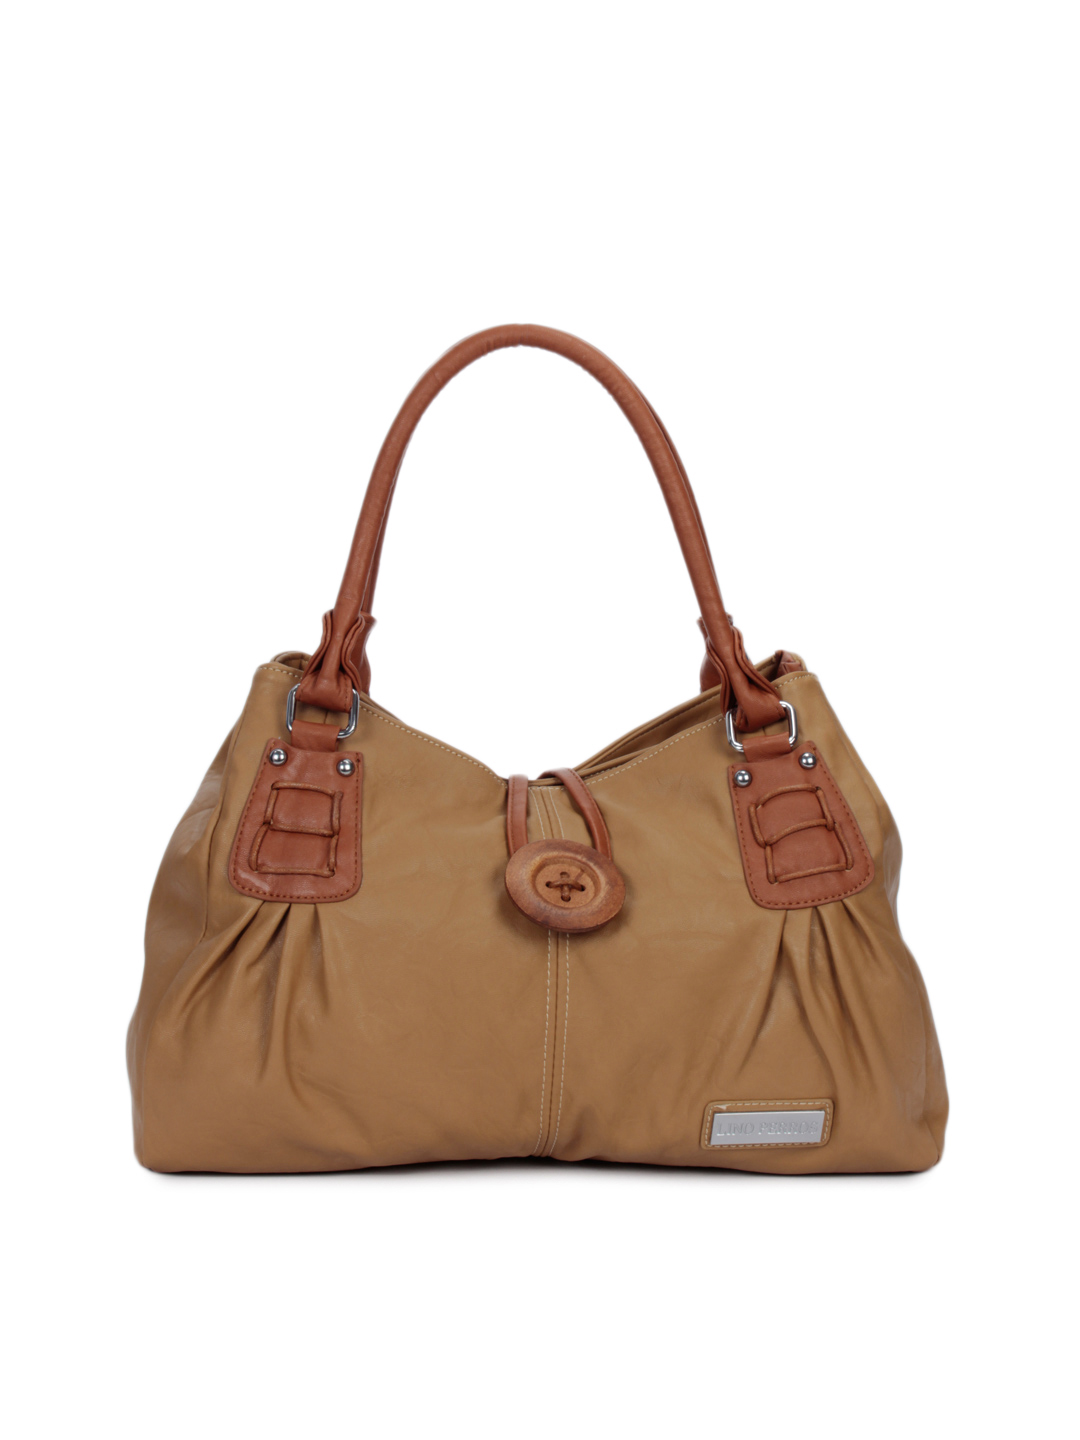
Lino Perros Women Leatherite Brown Handbag
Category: Accessories / Bags / Handbags
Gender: Women
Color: Brown
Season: Summer 2012
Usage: Casual